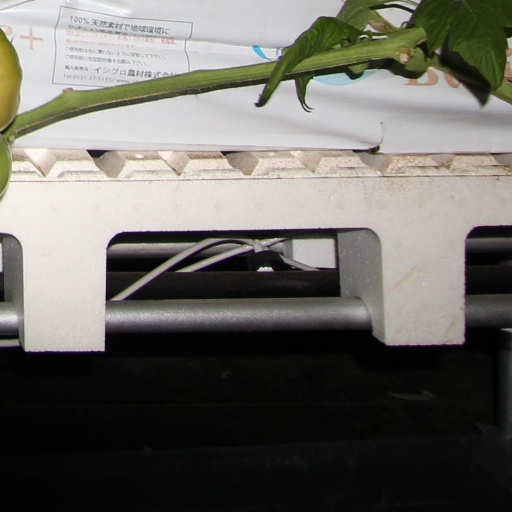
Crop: tomato